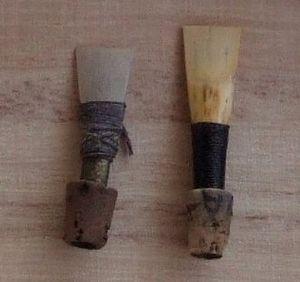
Des anches de bombardes.
La bombarde est un instrument de musique à vent à anche double de la famille des hautbois, employé dans la musique ancienne et la musique bretonne. Le mot « bombarde » provient du latin bombus, signifiant « bourdonnement » ou « bruit sourd ».